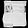
Label: Bag